John C. Young

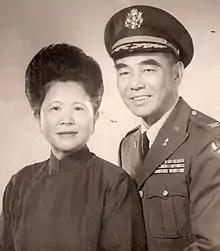
Col. John C. Young and Mary Lee Young

John Chew Young (June 16, 1912 – October 27, 1987), a Chinese-American businessman and community leader, was born in San Jose, California. A key figure in the development of Chinatown, San Francisco, he was one of the original board members of the Chinese Historical Society of America, and a decorated American World War II army veteran of the China Burma India Theater.